Cezmi Baskın

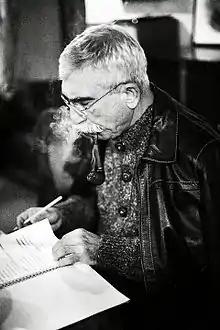

Cezmi Baskın (born 11 March 1949) is a Turkish actor. He has appeared in more than sixty films since the 1970s.